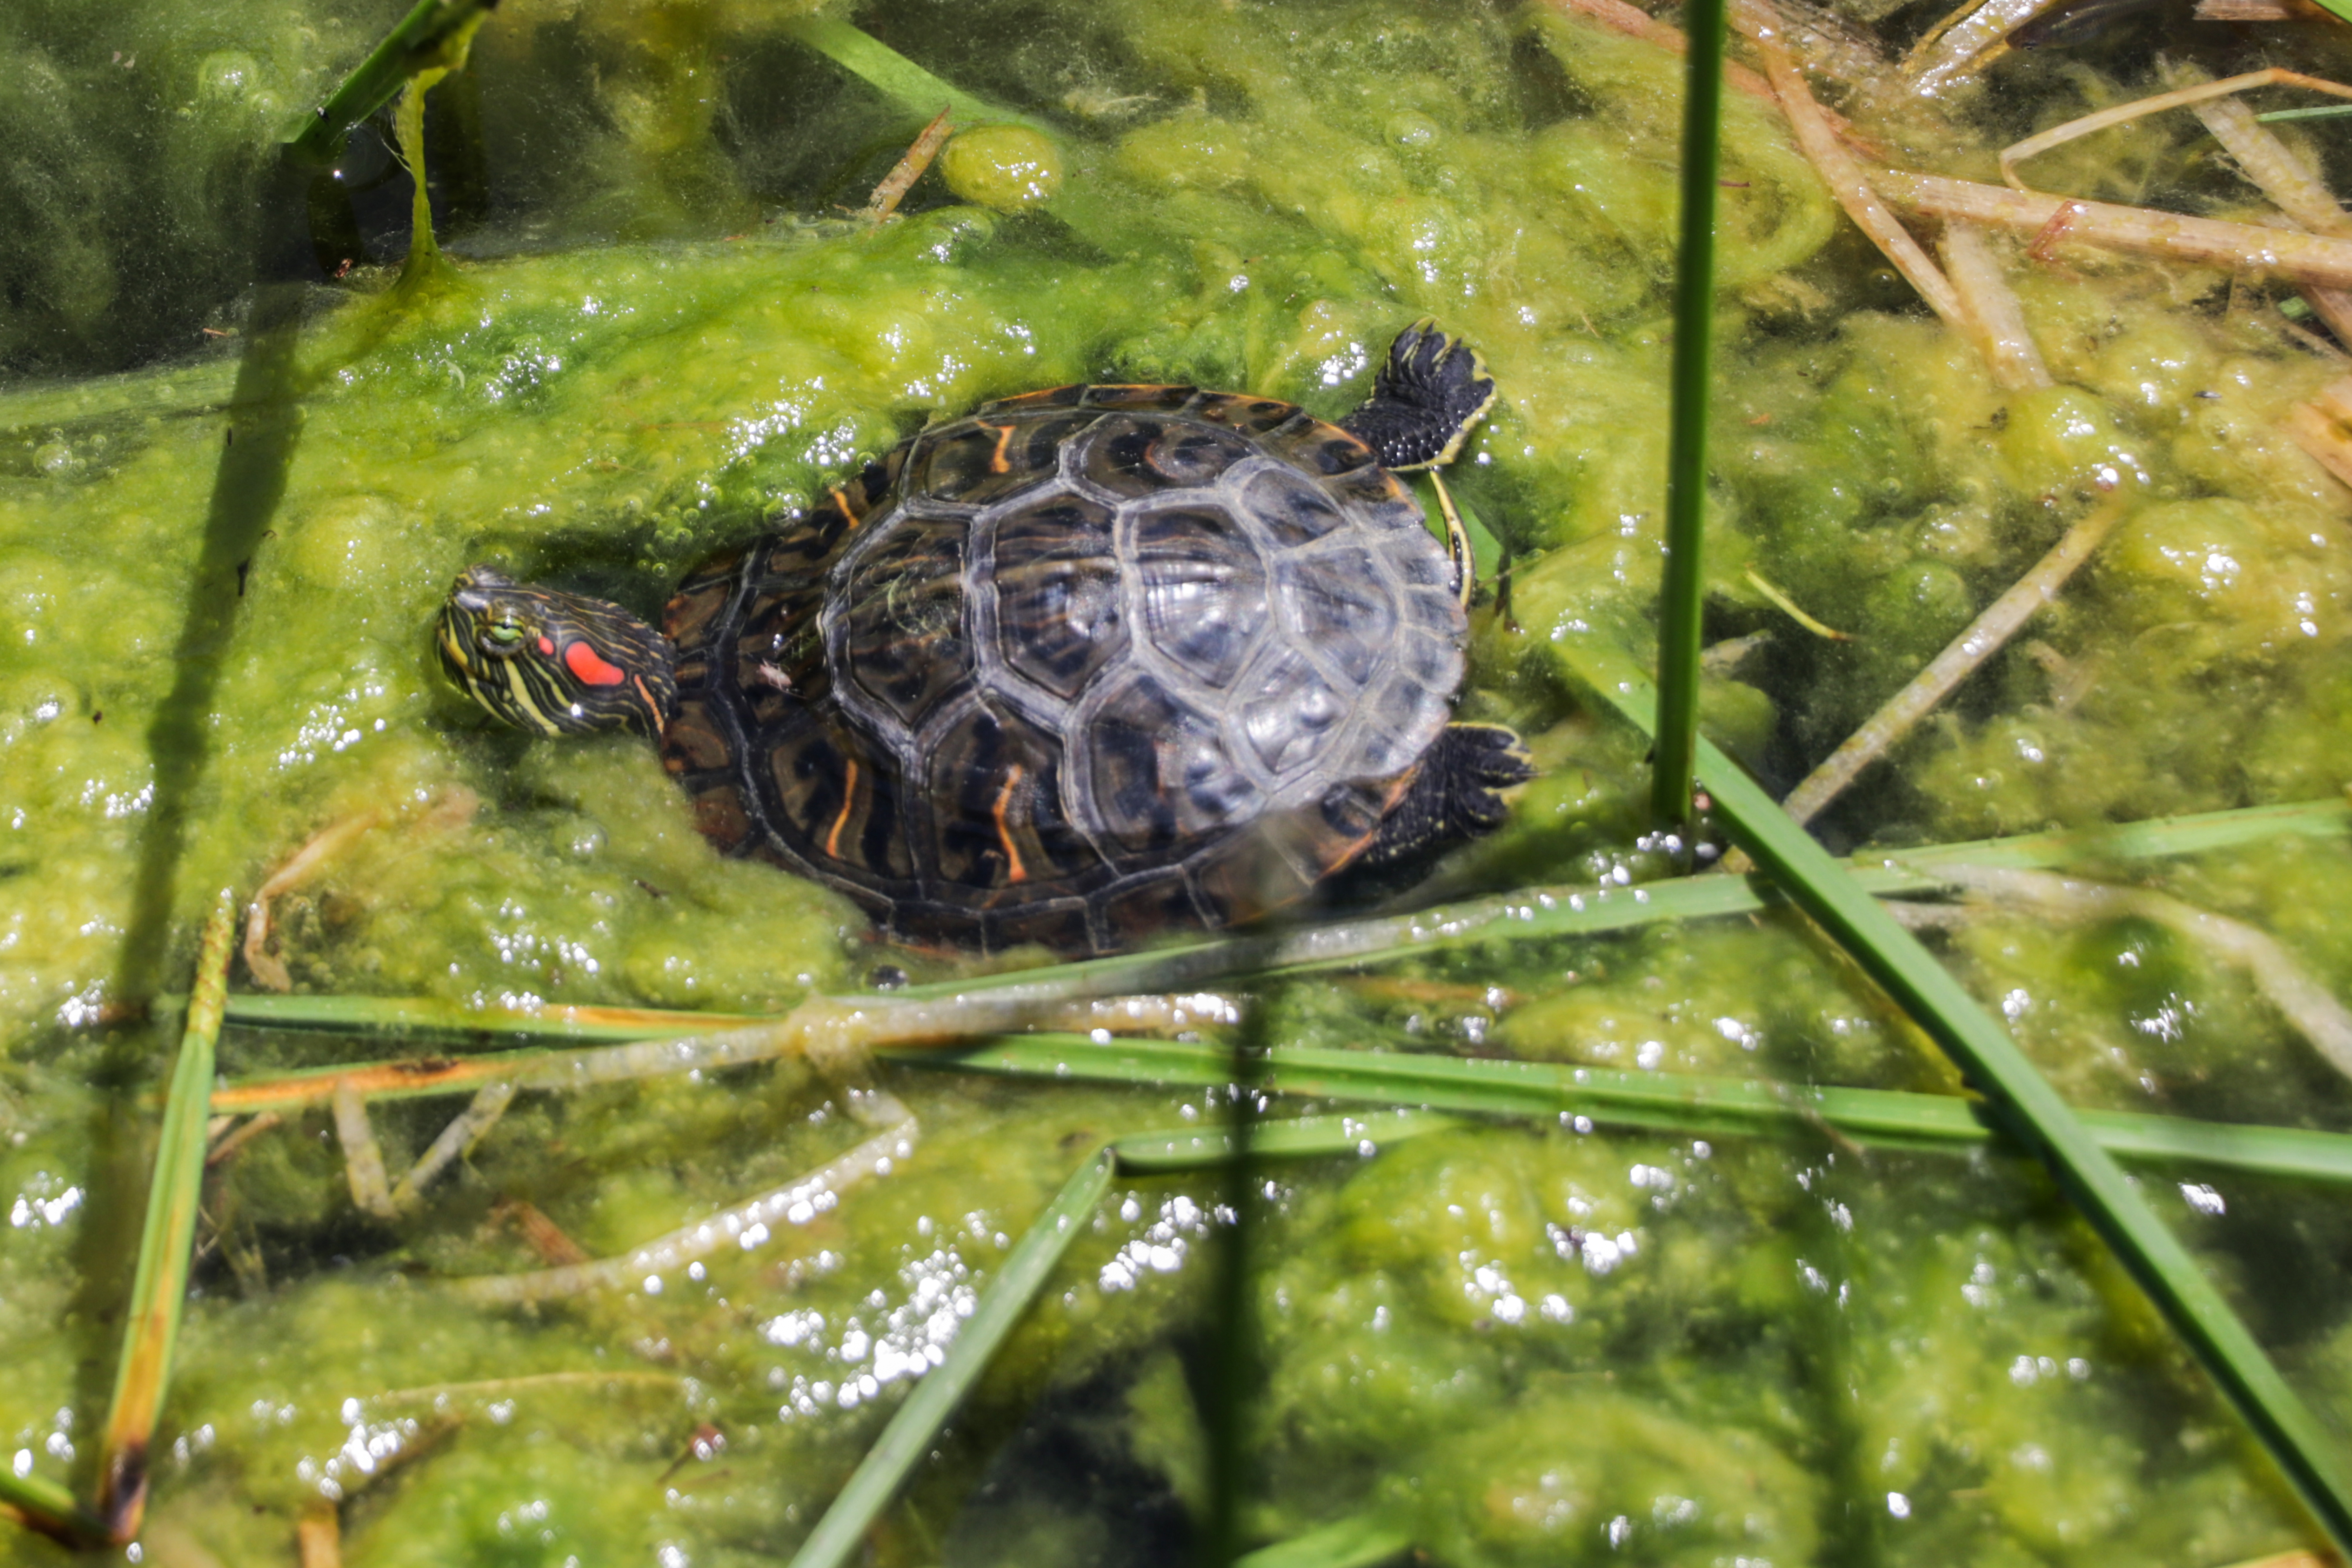
outdoors, park, garden, turtle, wetlands, algae, plant, water, reptile, organism, terrestrial plant, fluid, grass, terrestrial animal, Pond turtle, tortoise, trachemys, Geoemydidae, aquatic plant, wildlife, event, science